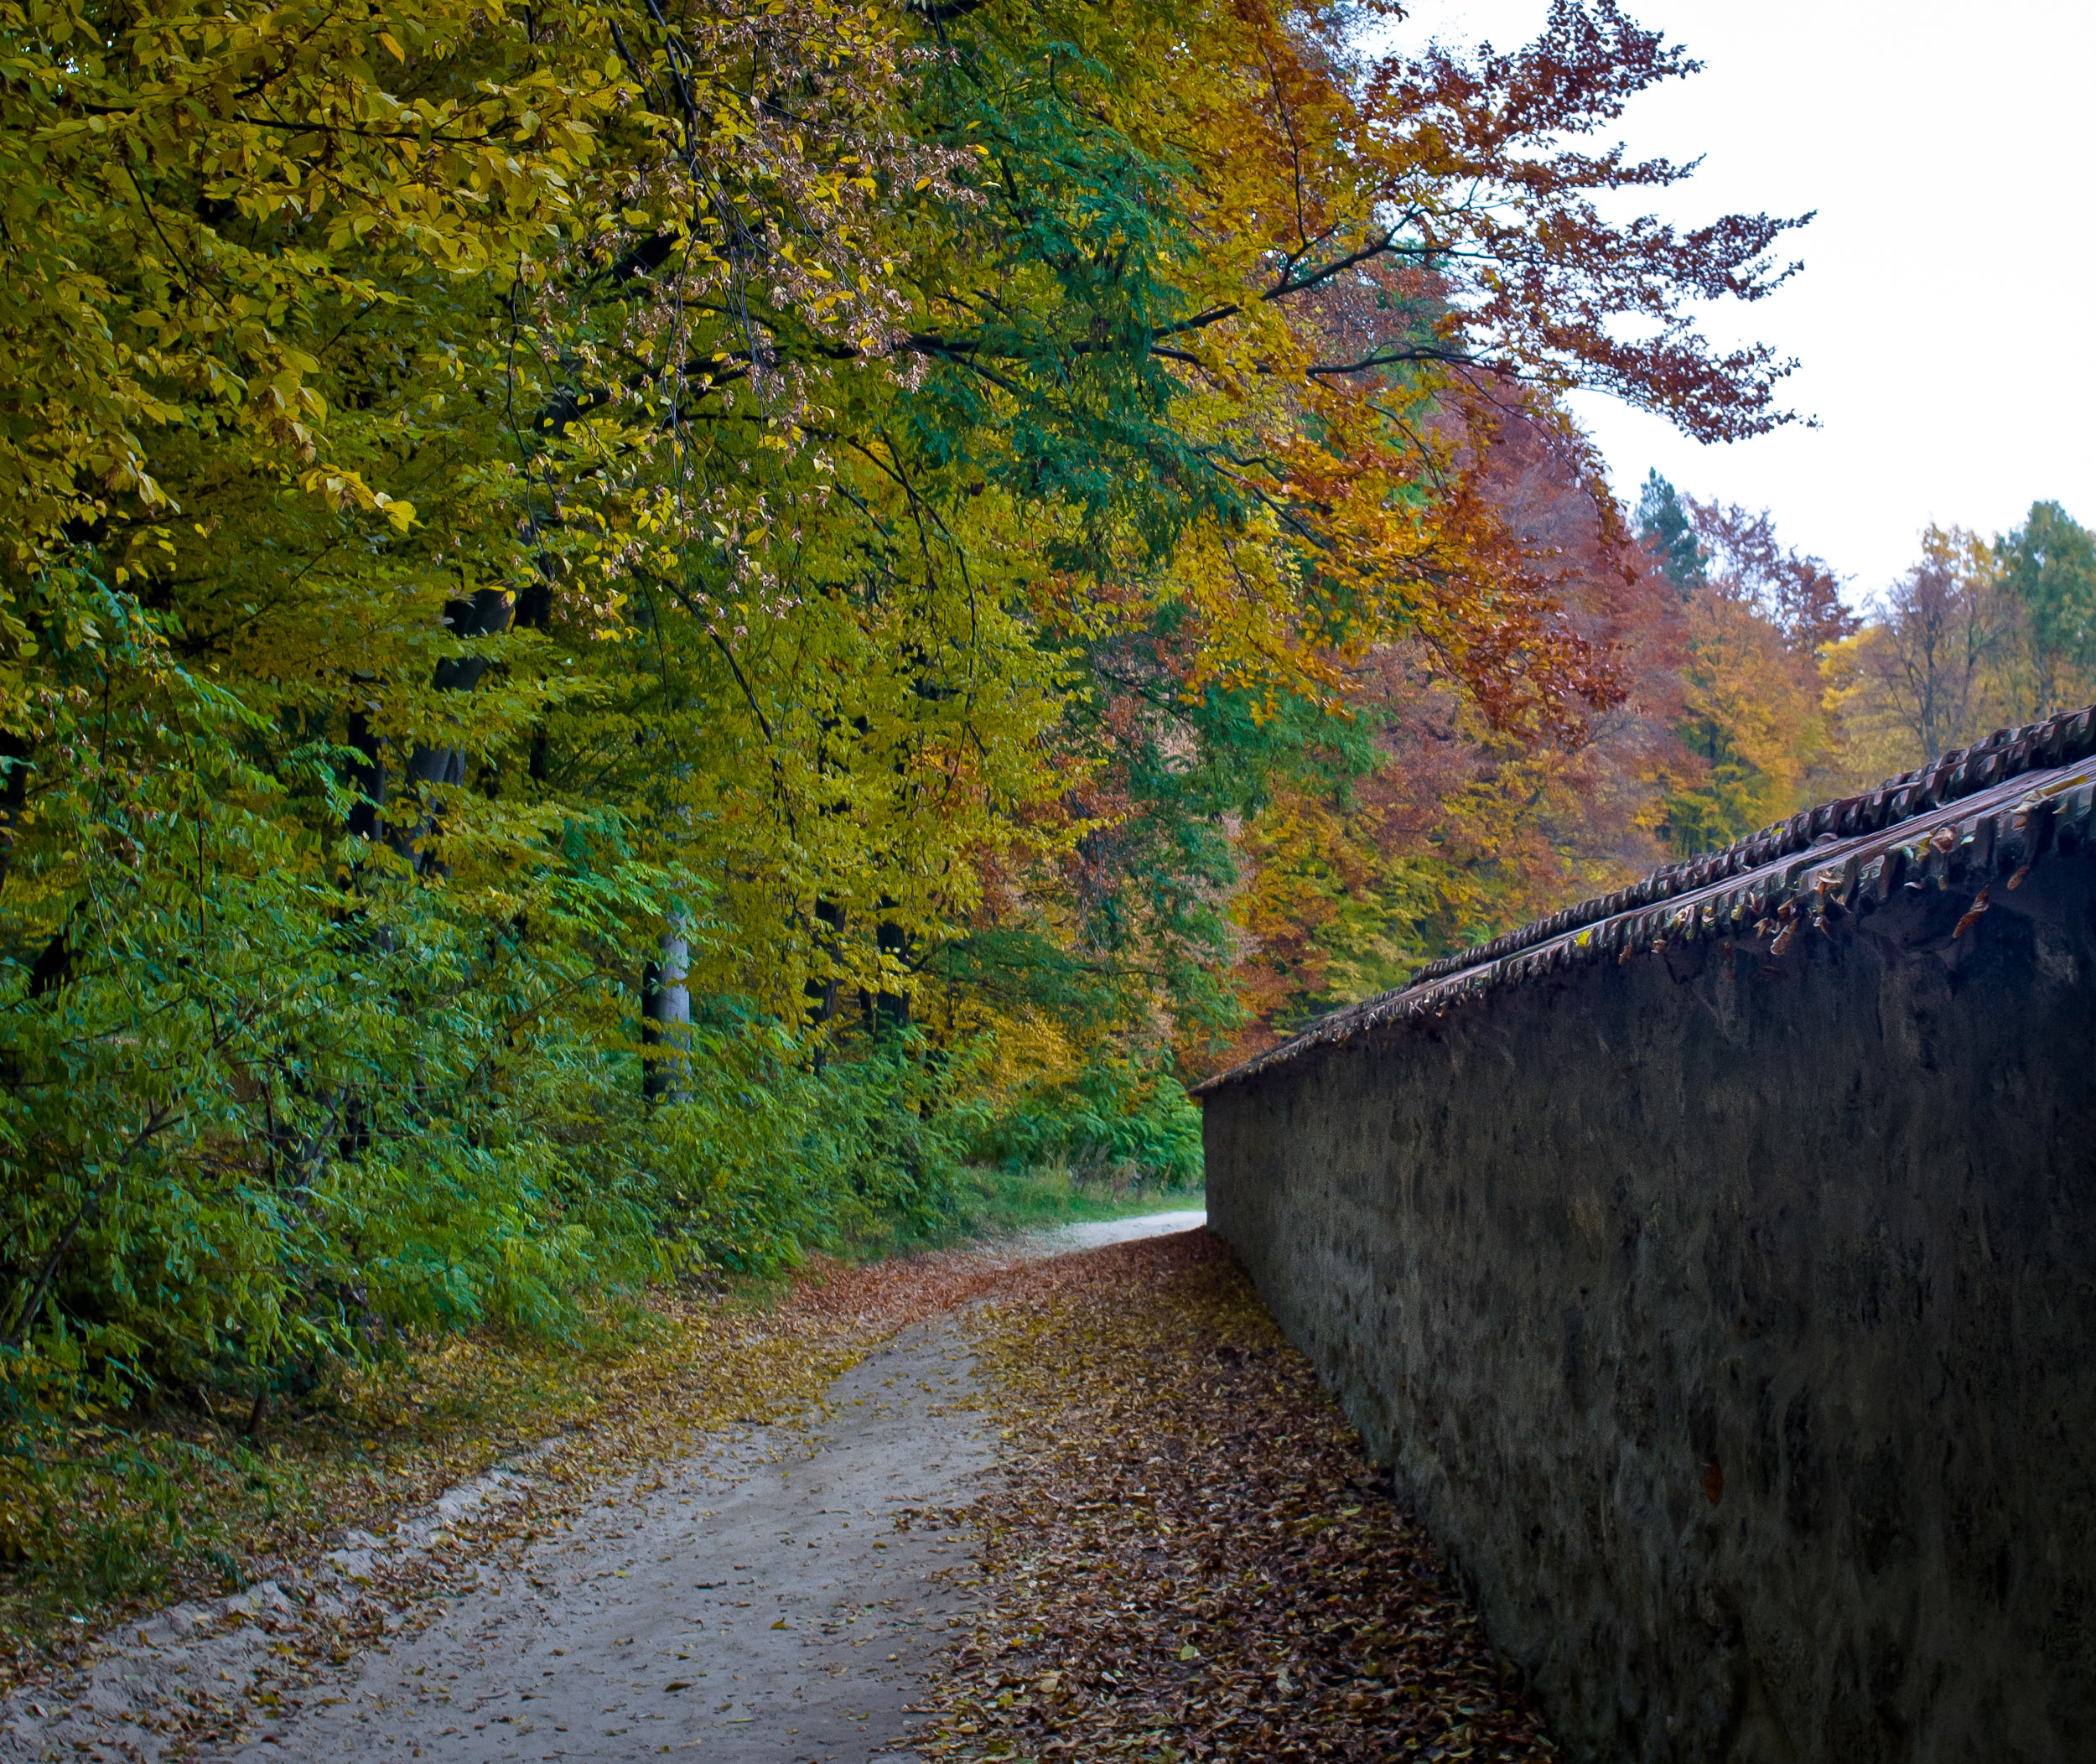
landscape, tree, nature, forest, plant, road, trail, morning, leaf, green, autumn, season, waterway, 2013, infrastructure, monastery, woodland, lviv, krekhov, 5star28mm, rural area, woody plant